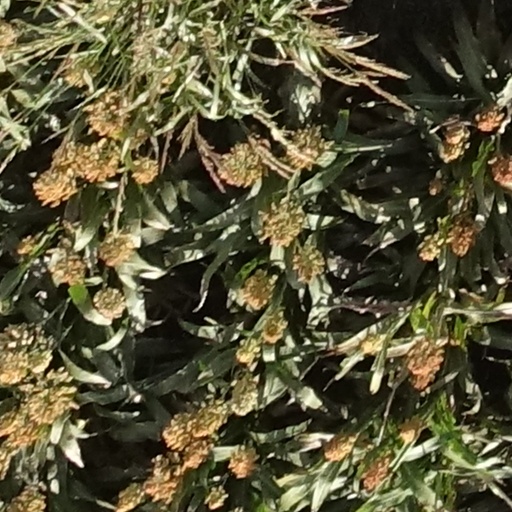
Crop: sorghum